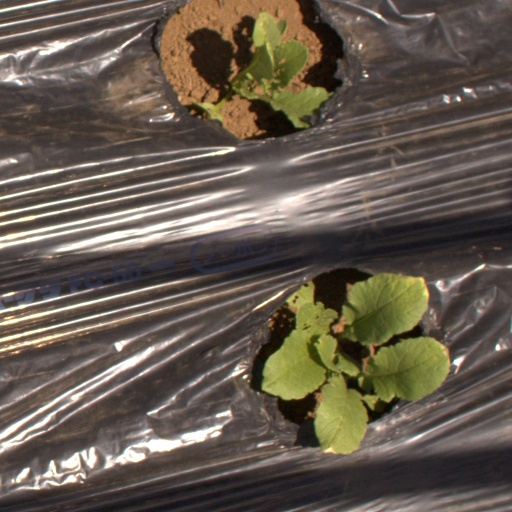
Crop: Jerusalem artichoke